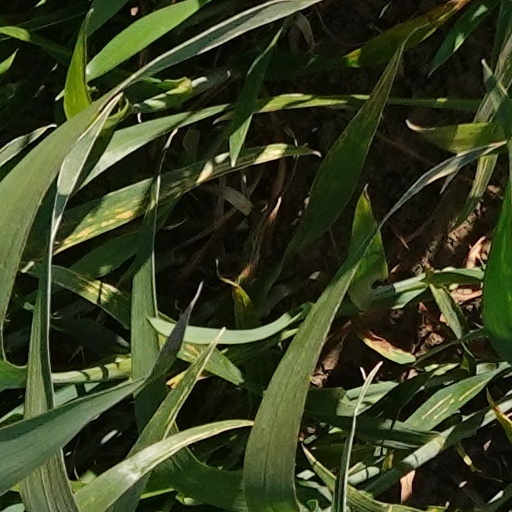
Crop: wheat